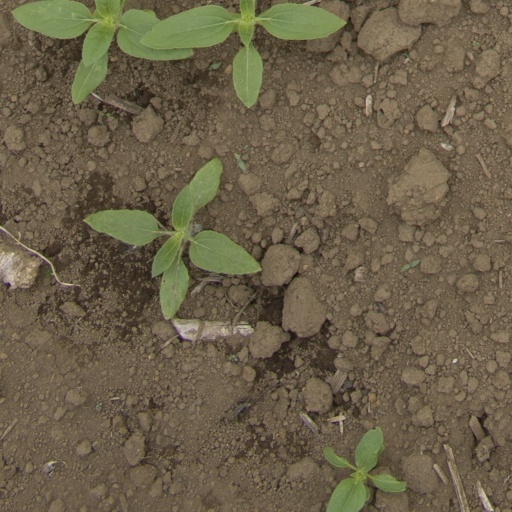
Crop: Jerusalem artichoke